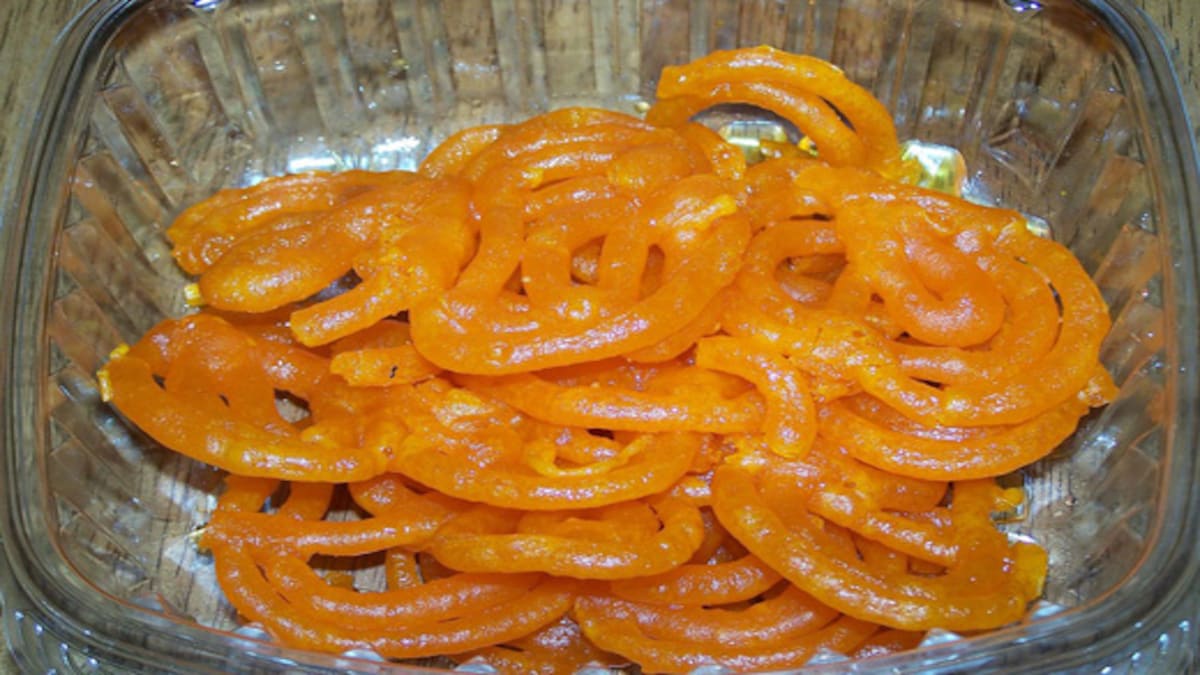
Dish: jalebi